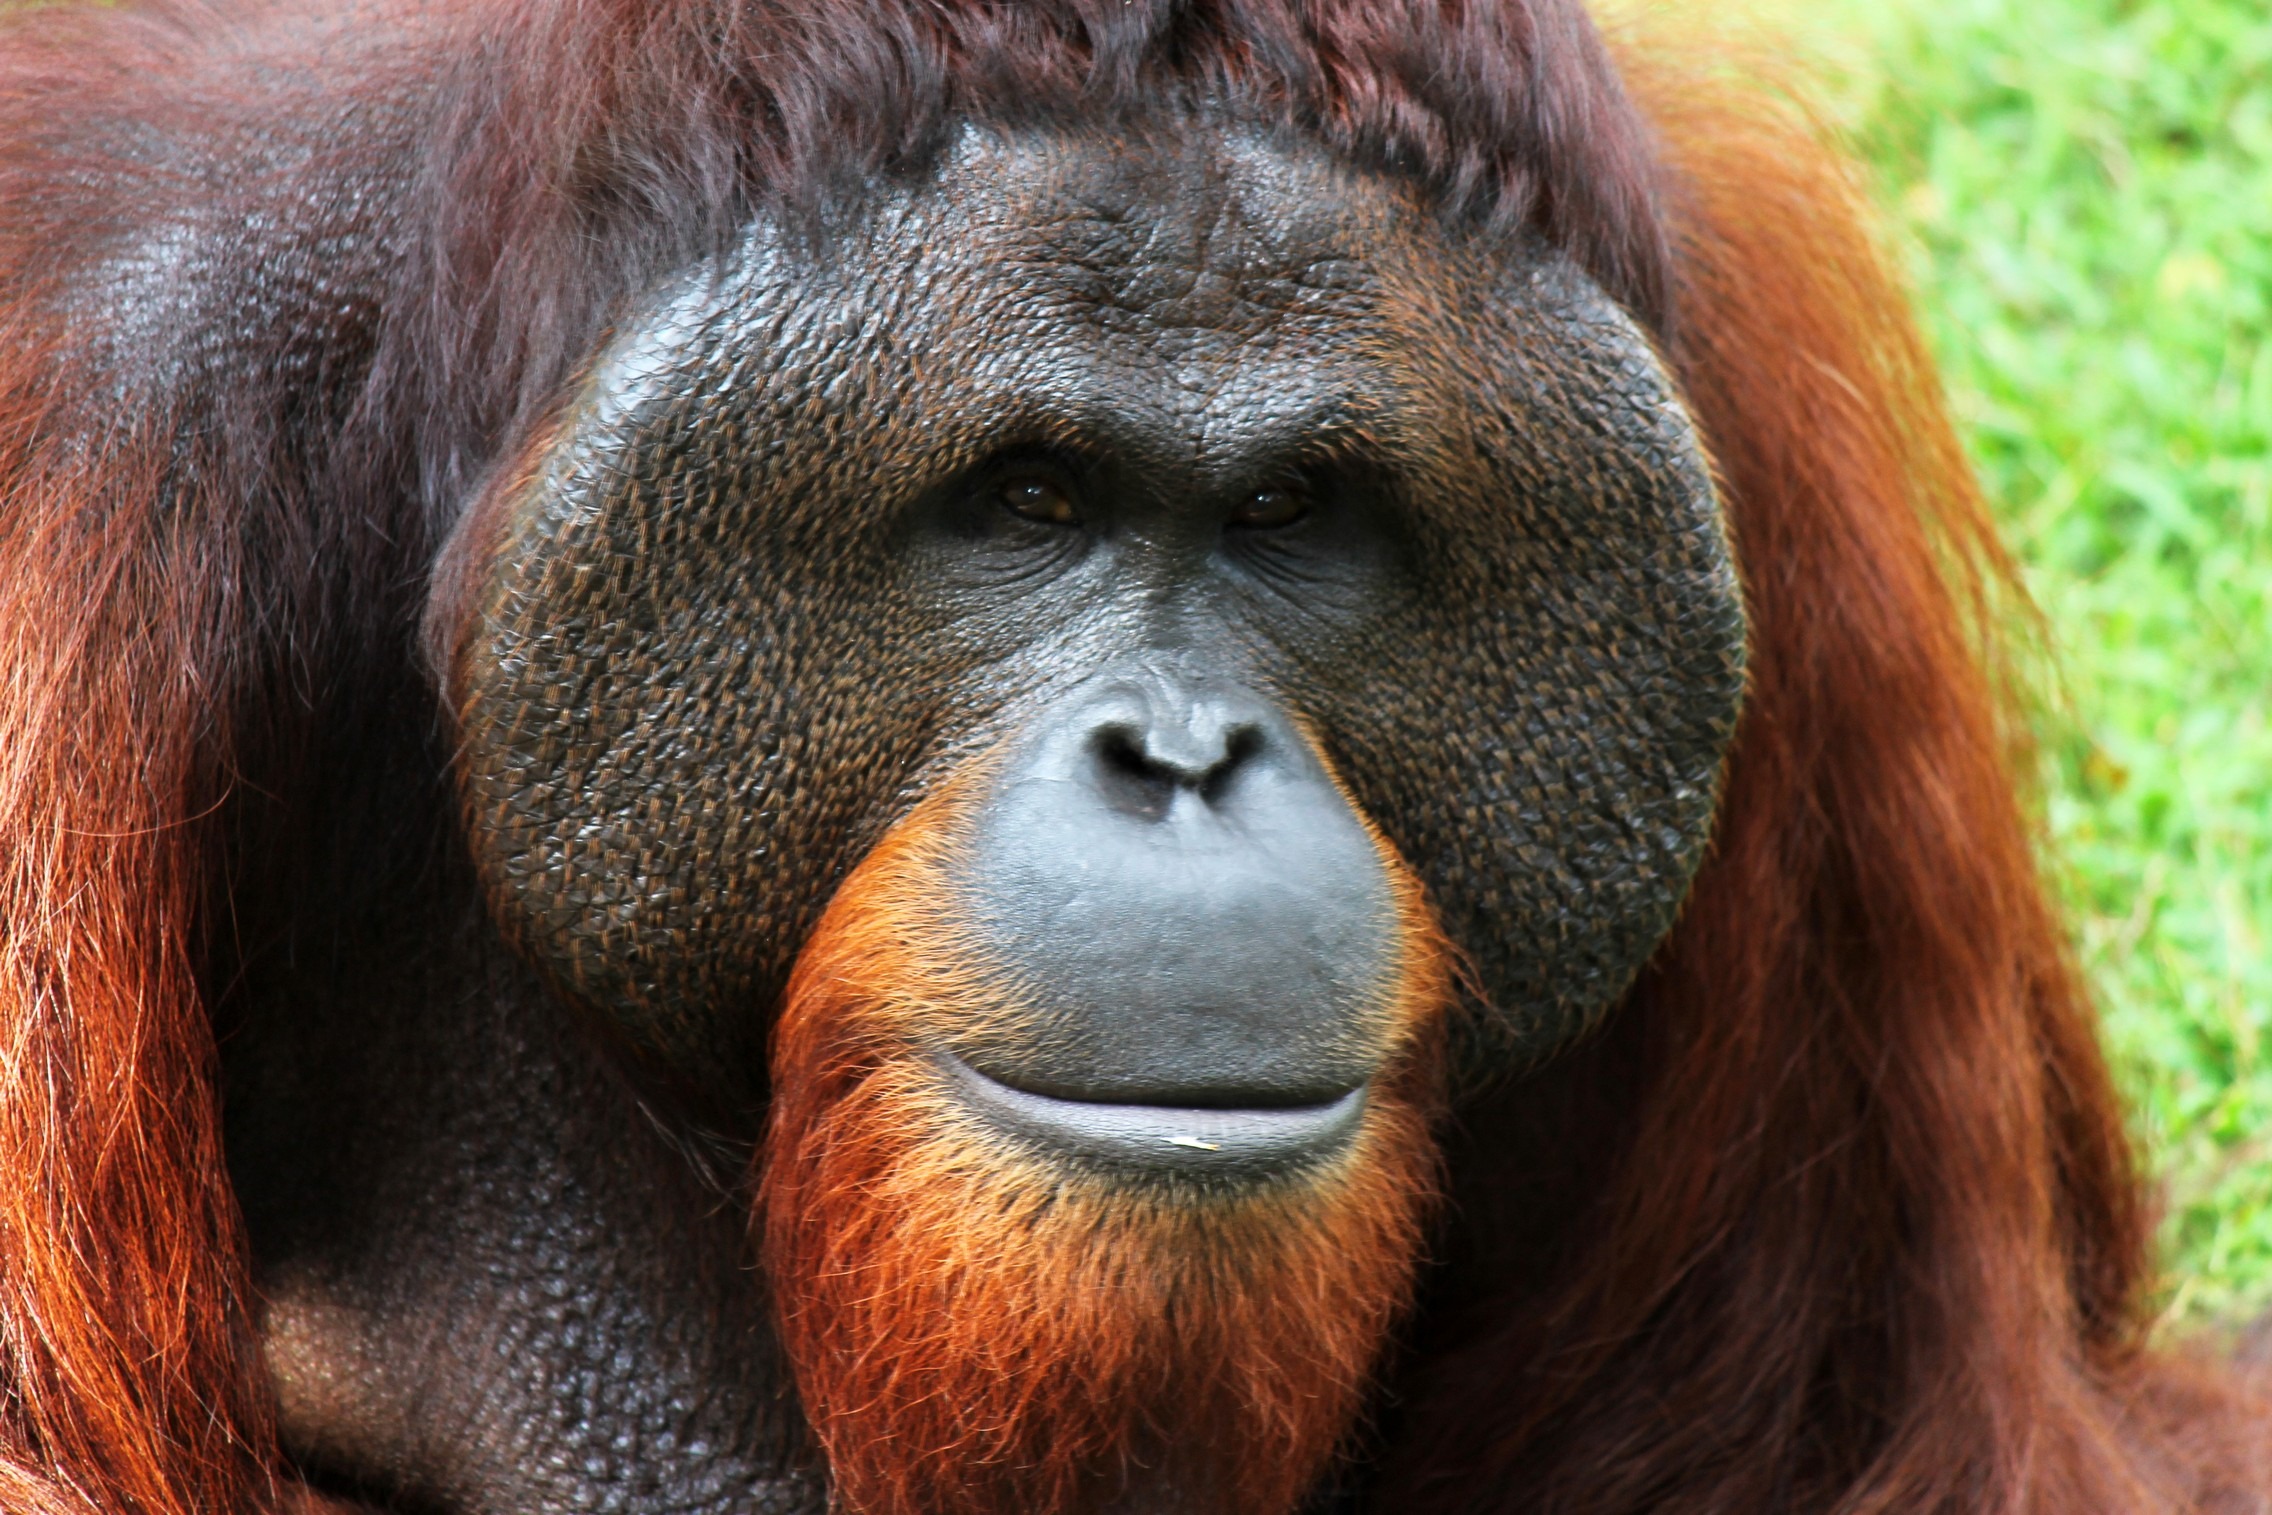
nature, hair, animal, male, wildlife, wild, zoo, mammal, monkey, fauna, primate, ape, orangutan, vertebrate, western gorilla, great ape